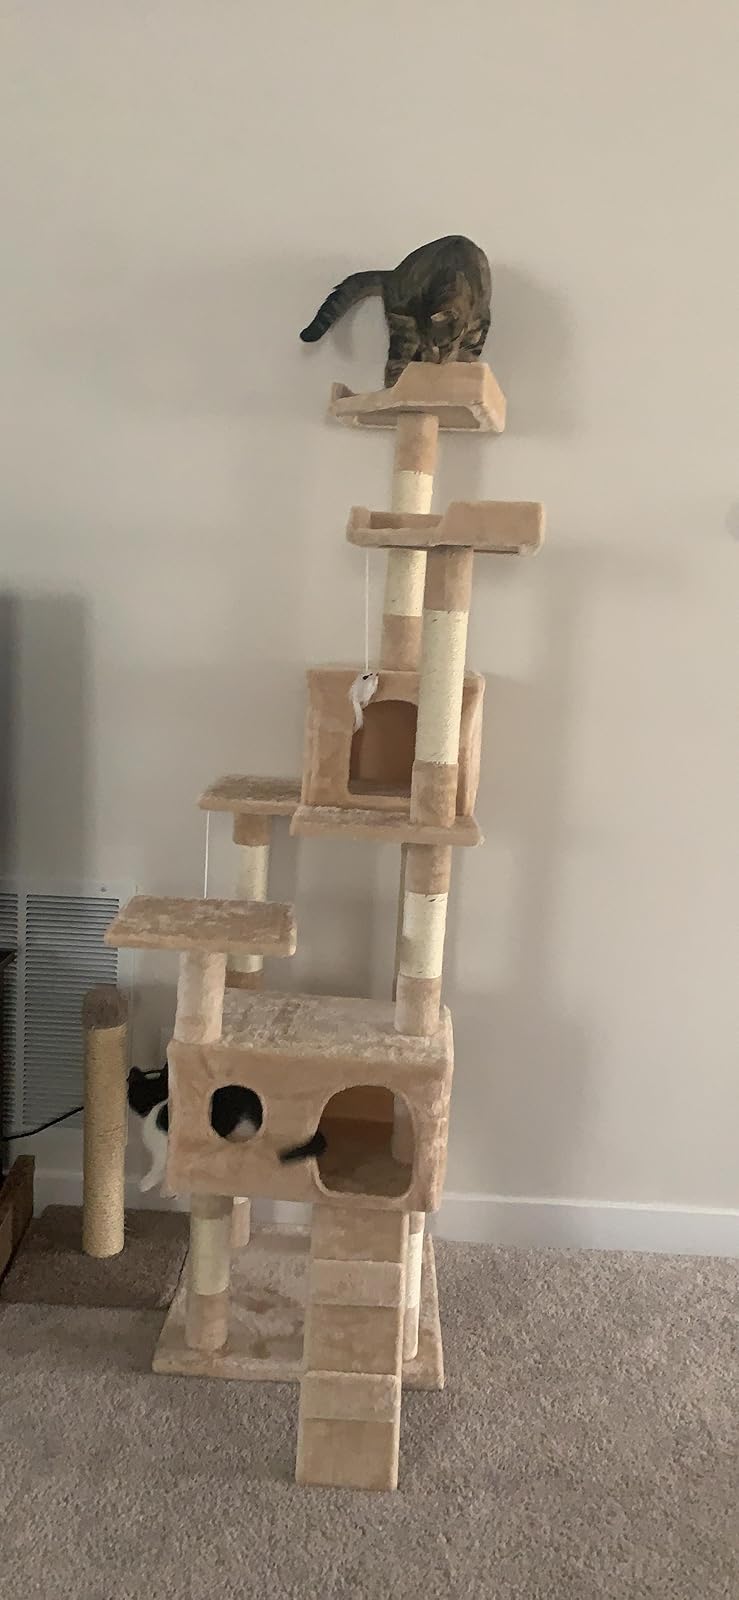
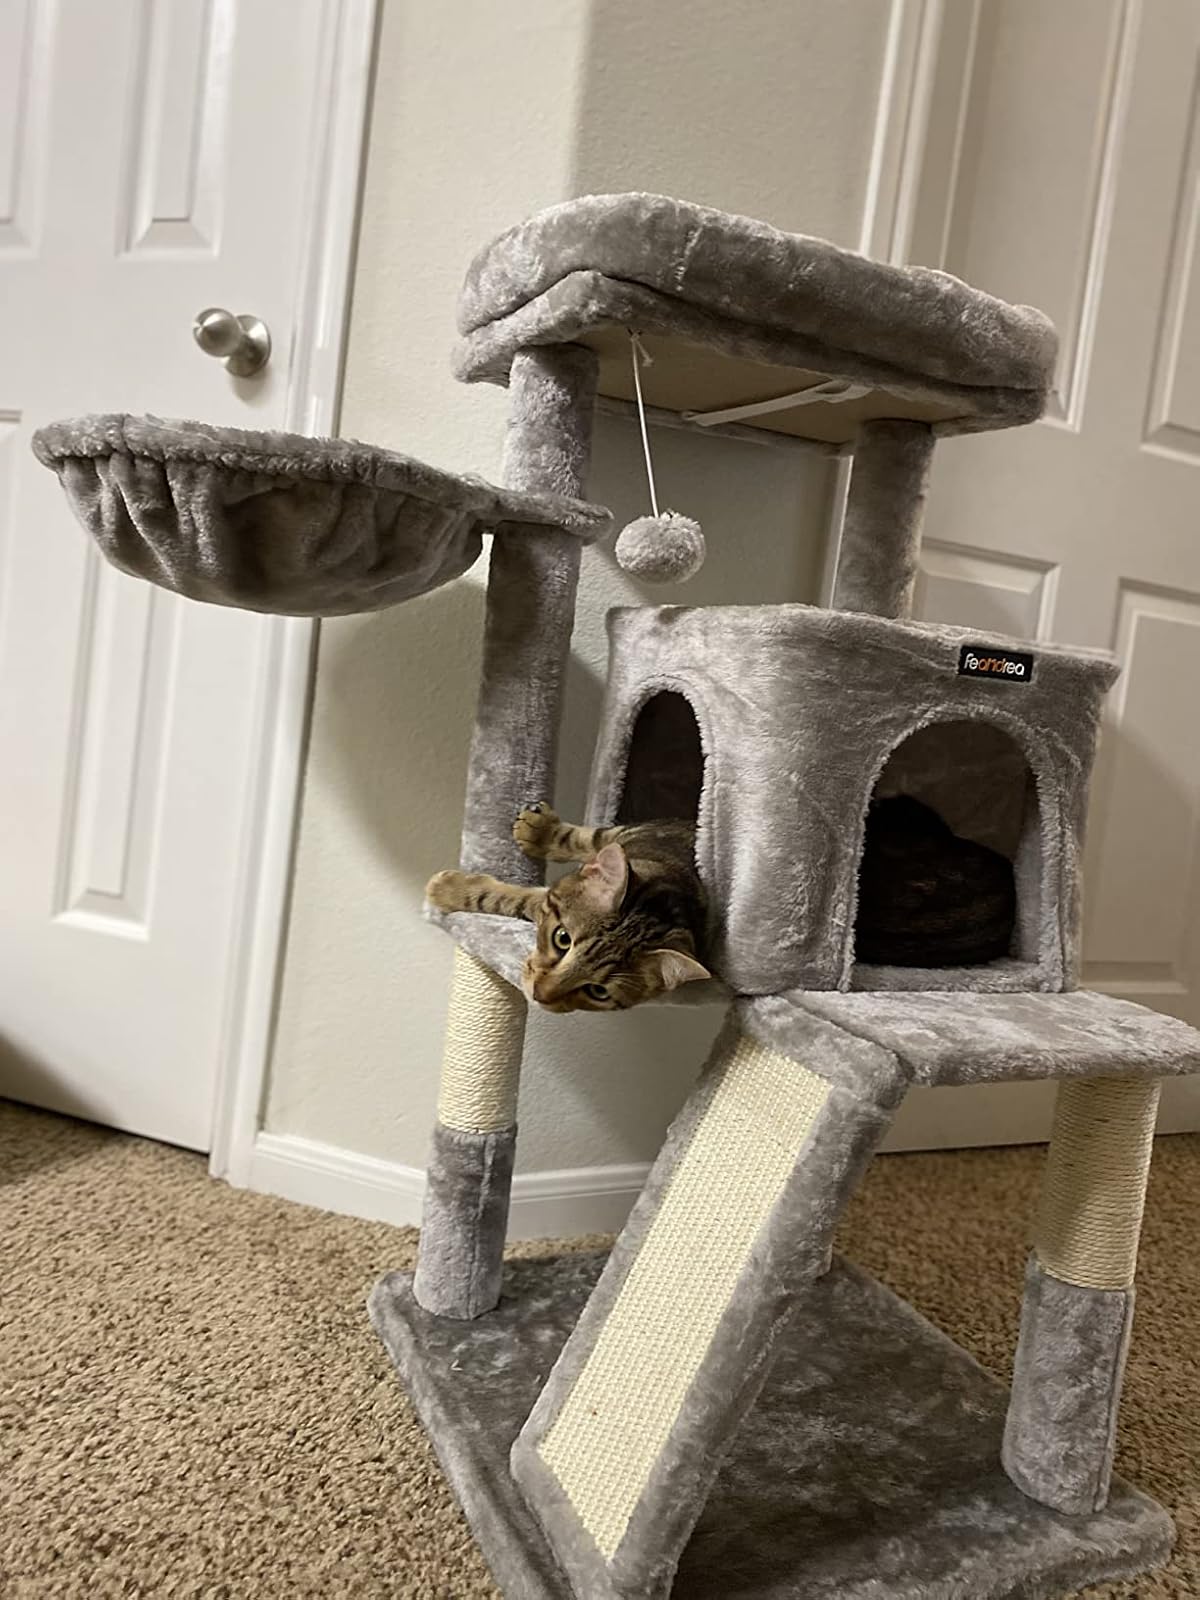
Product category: items_cat tree
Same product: no